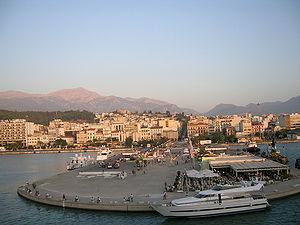
Le Tour de la Méditerranée automobile est une ancienne compétition automobile de rallye-long on road mi-terre mi-asphalte sans assistance, organisée à deux reprises par Jacques Régis, Olivier Quesnel et Laporte, sous l'égide de l'ASA de Nîmes avec le soutien financier de la marque Gitanes et deux véhicules 504 d'organisation par course.